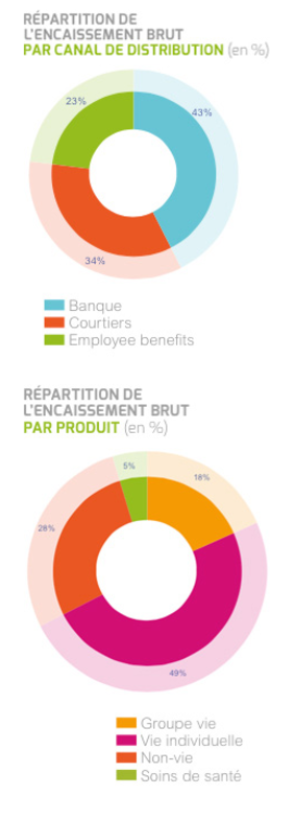
AG Insurance - stats (2014)
AG Insurance est une compagnie belge en assurance-vie et assurance non-vie, ainsi qu’en pensions complémentaires. Elle est présente sur le marché des assurances belge depuis 1824. Elle s’adresse tant aux particuliers qu’aux indépendants, PME et grandes entreprises. Les produits d’AG Insurance sont distribués uniquement via ses partenaires. Certaines grandes entreprises sont servies en direct pour les assurances de groupe.